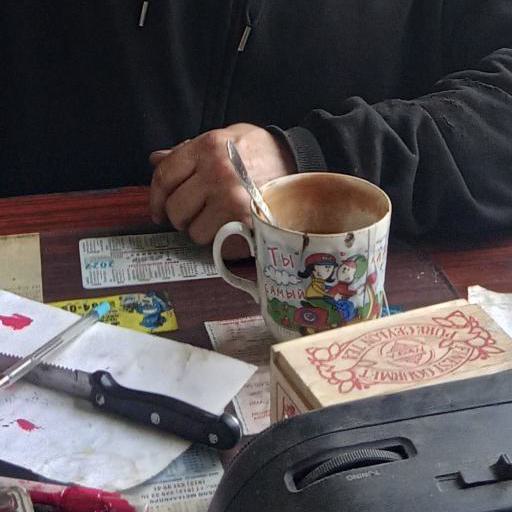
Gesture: no_gesture